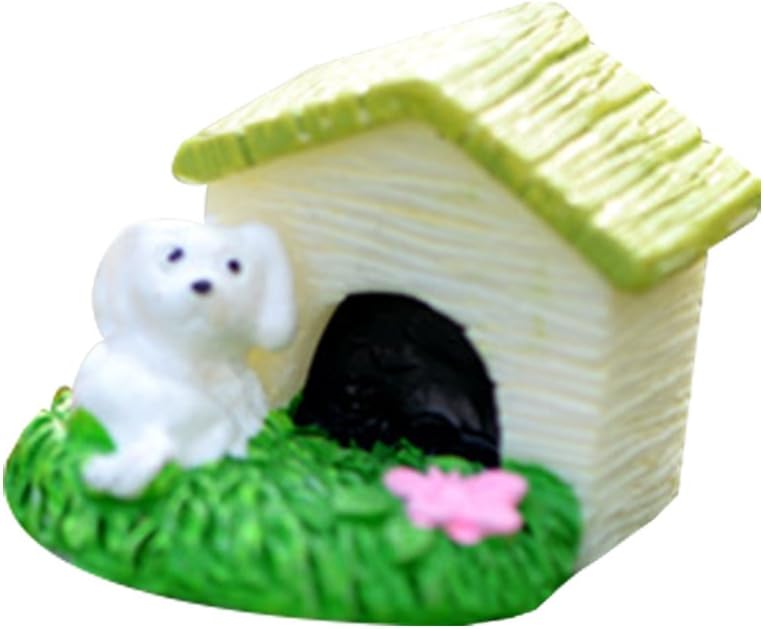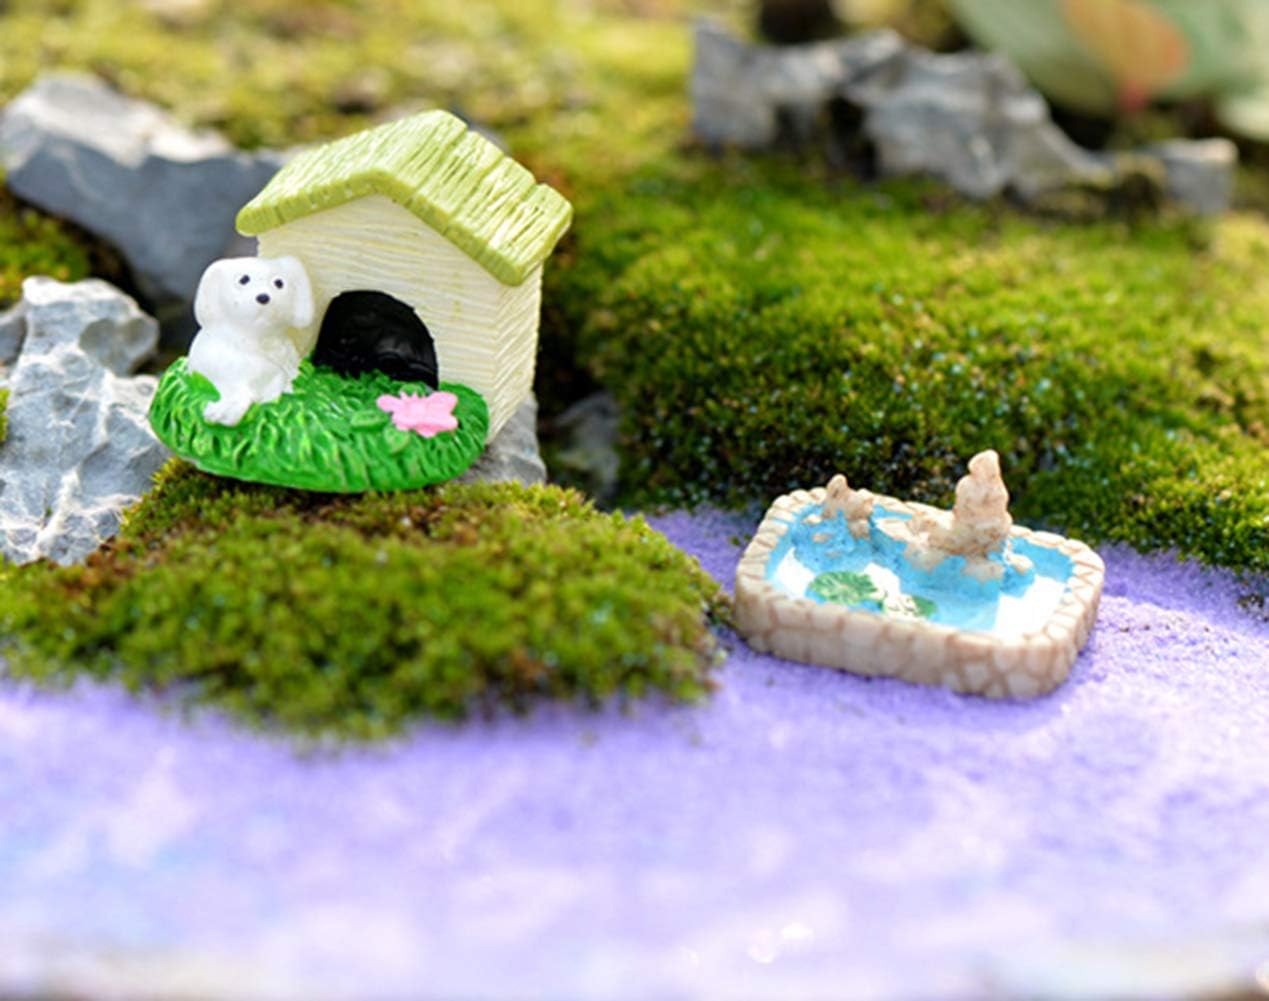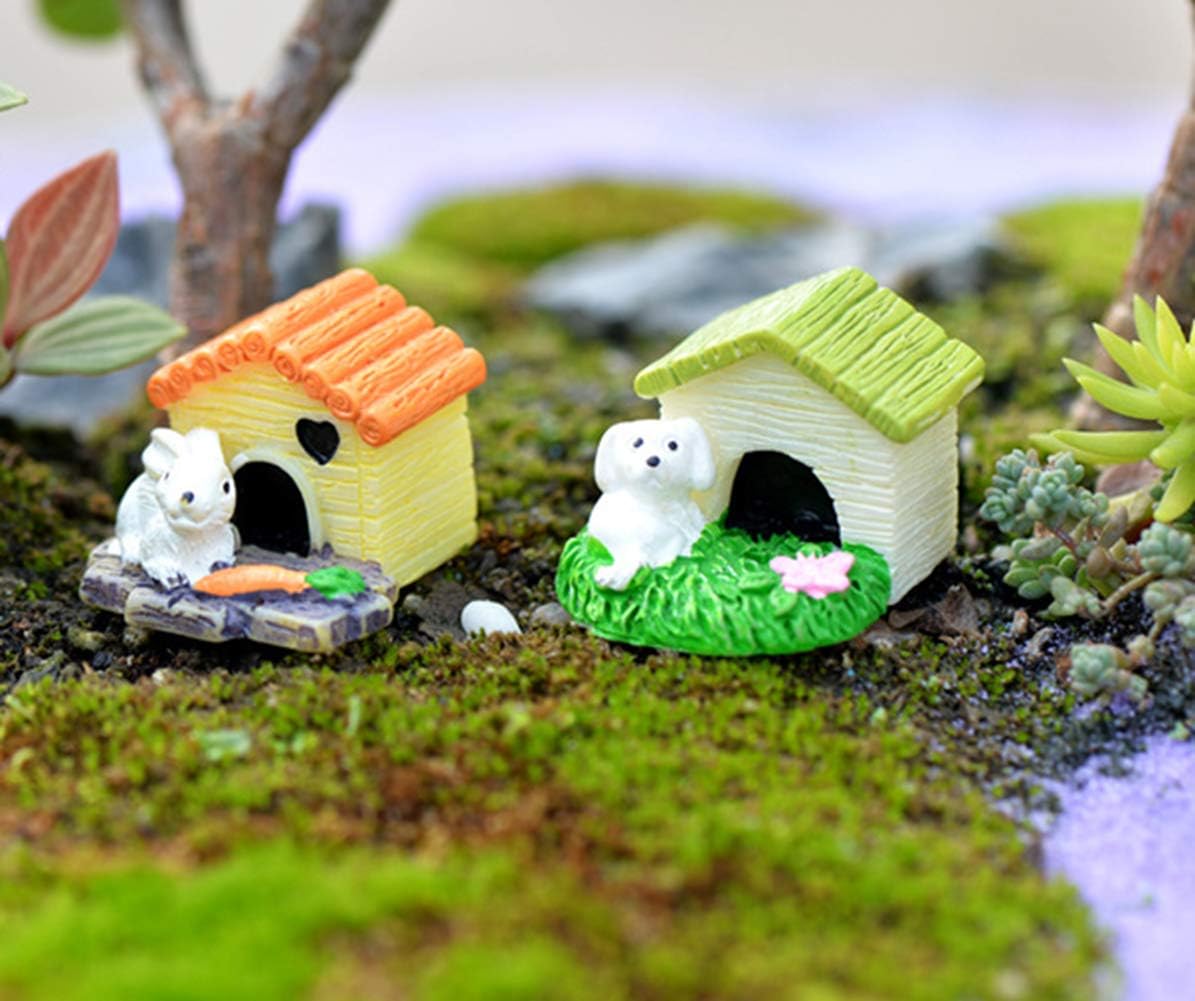
Wansan Miniature House with Animal Fairy Garden Accessories Kit Home Garden Outdoor Decoration Ornaments DIY Craft Décor
Category: Amazon Home
Fairy gardens are here! bring a sparkle of magic into your home and garden with the enchanted story - fairy garden line from top collection! fairy gardens are a miniaturized garden you build with creativity, imagination and a belief in fairies! creating your own fairy garden is easy. The space can be as large as your current garden, or as mini as a flower pot. Work within the space and decorate the landscape with existing natural materials. Mini plants, tree branches, mossy patches, pebbles all work great. When the layout is finished simply add the fairy garden's inhabitants! check out enchanted story's collection of sleeping fairy babies, fairy houses, forest critters, little dragons and many more. They all love to hang out at your newly created fairy garden! this adorable fairy garden piece is cast in quality designer resin and painstakingly hand-painted to capture every detail. To protect the beautiful paint work, spray fairy garden pieces with a colorless water sealer when leaving them outside. Remember to bring them inside during the winter months.
Features: Our miniature house is made of resin,the height is about 2.2*2.3cm. | The package includes:1× Miniature house | Miniature props for fairy garden and miniature garden.Although they are tiny,they can bring great happiness for adults and children. | Note: these props are very small in size. Chocking Hazard for children under 3 years old | Wide application: suit for applying to building model, sand table model, model train tree, toy model, scene layout or landscape decorations, etc.